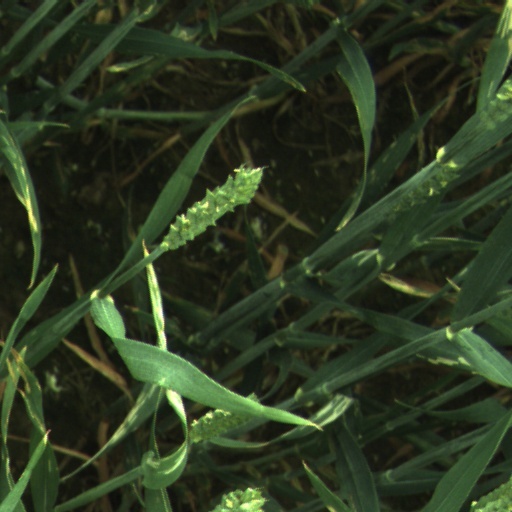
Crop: wheat